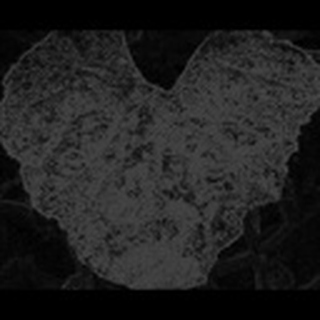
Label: cotton_powdery_mildew